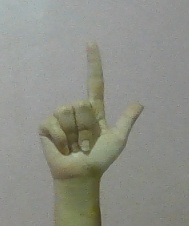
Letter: laam